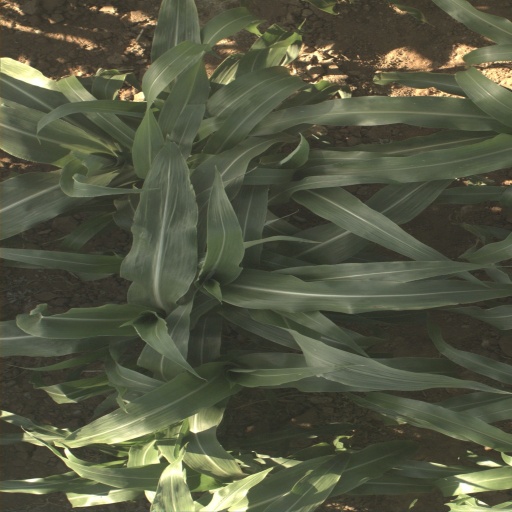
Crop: sorghum